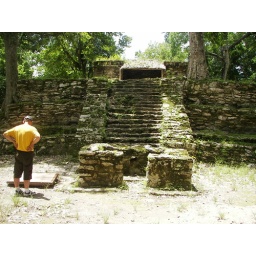
This guy in the yellow shirt always seemed to get in the way whenever I had a great shot ... grrrr...